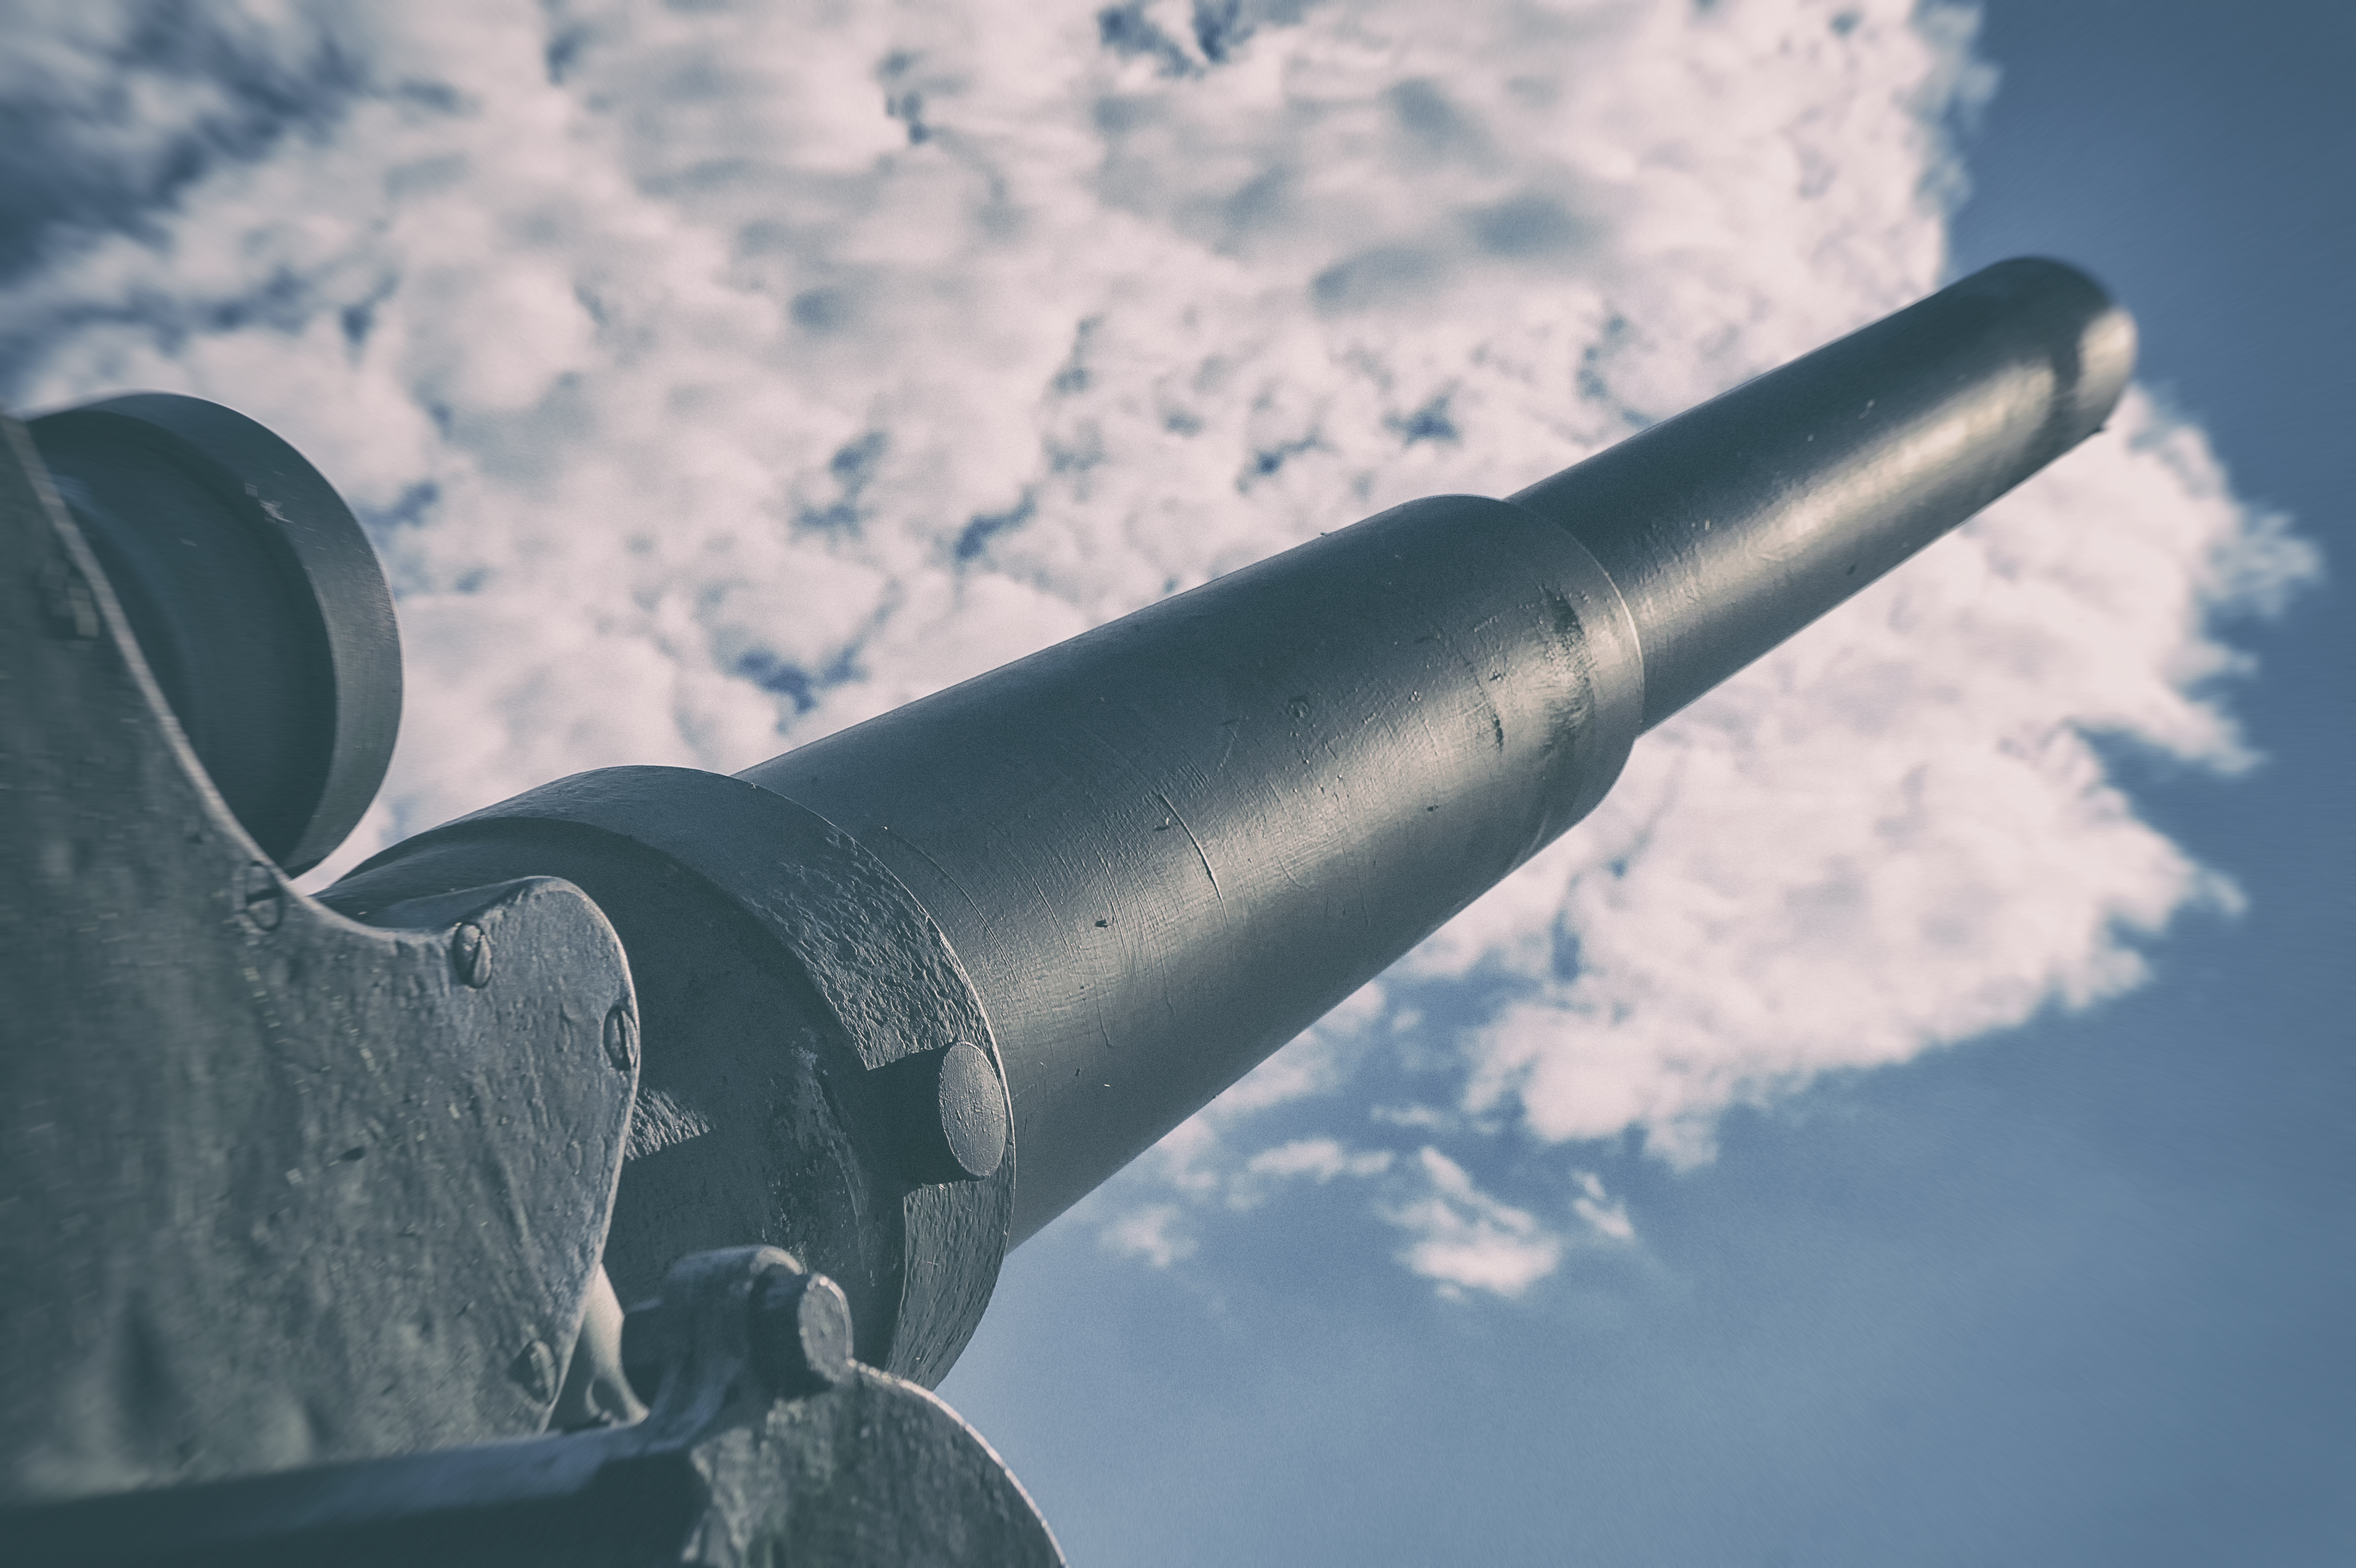
cloud, sky, airplane, aircraft, vehicle, two, blue, weapon, world, war, gun, wwii, ww2, finland, helsinki, suomenlinna, worldwar2, second, lnsimusta, antiaircraft, macro photography, atmosphere of earth